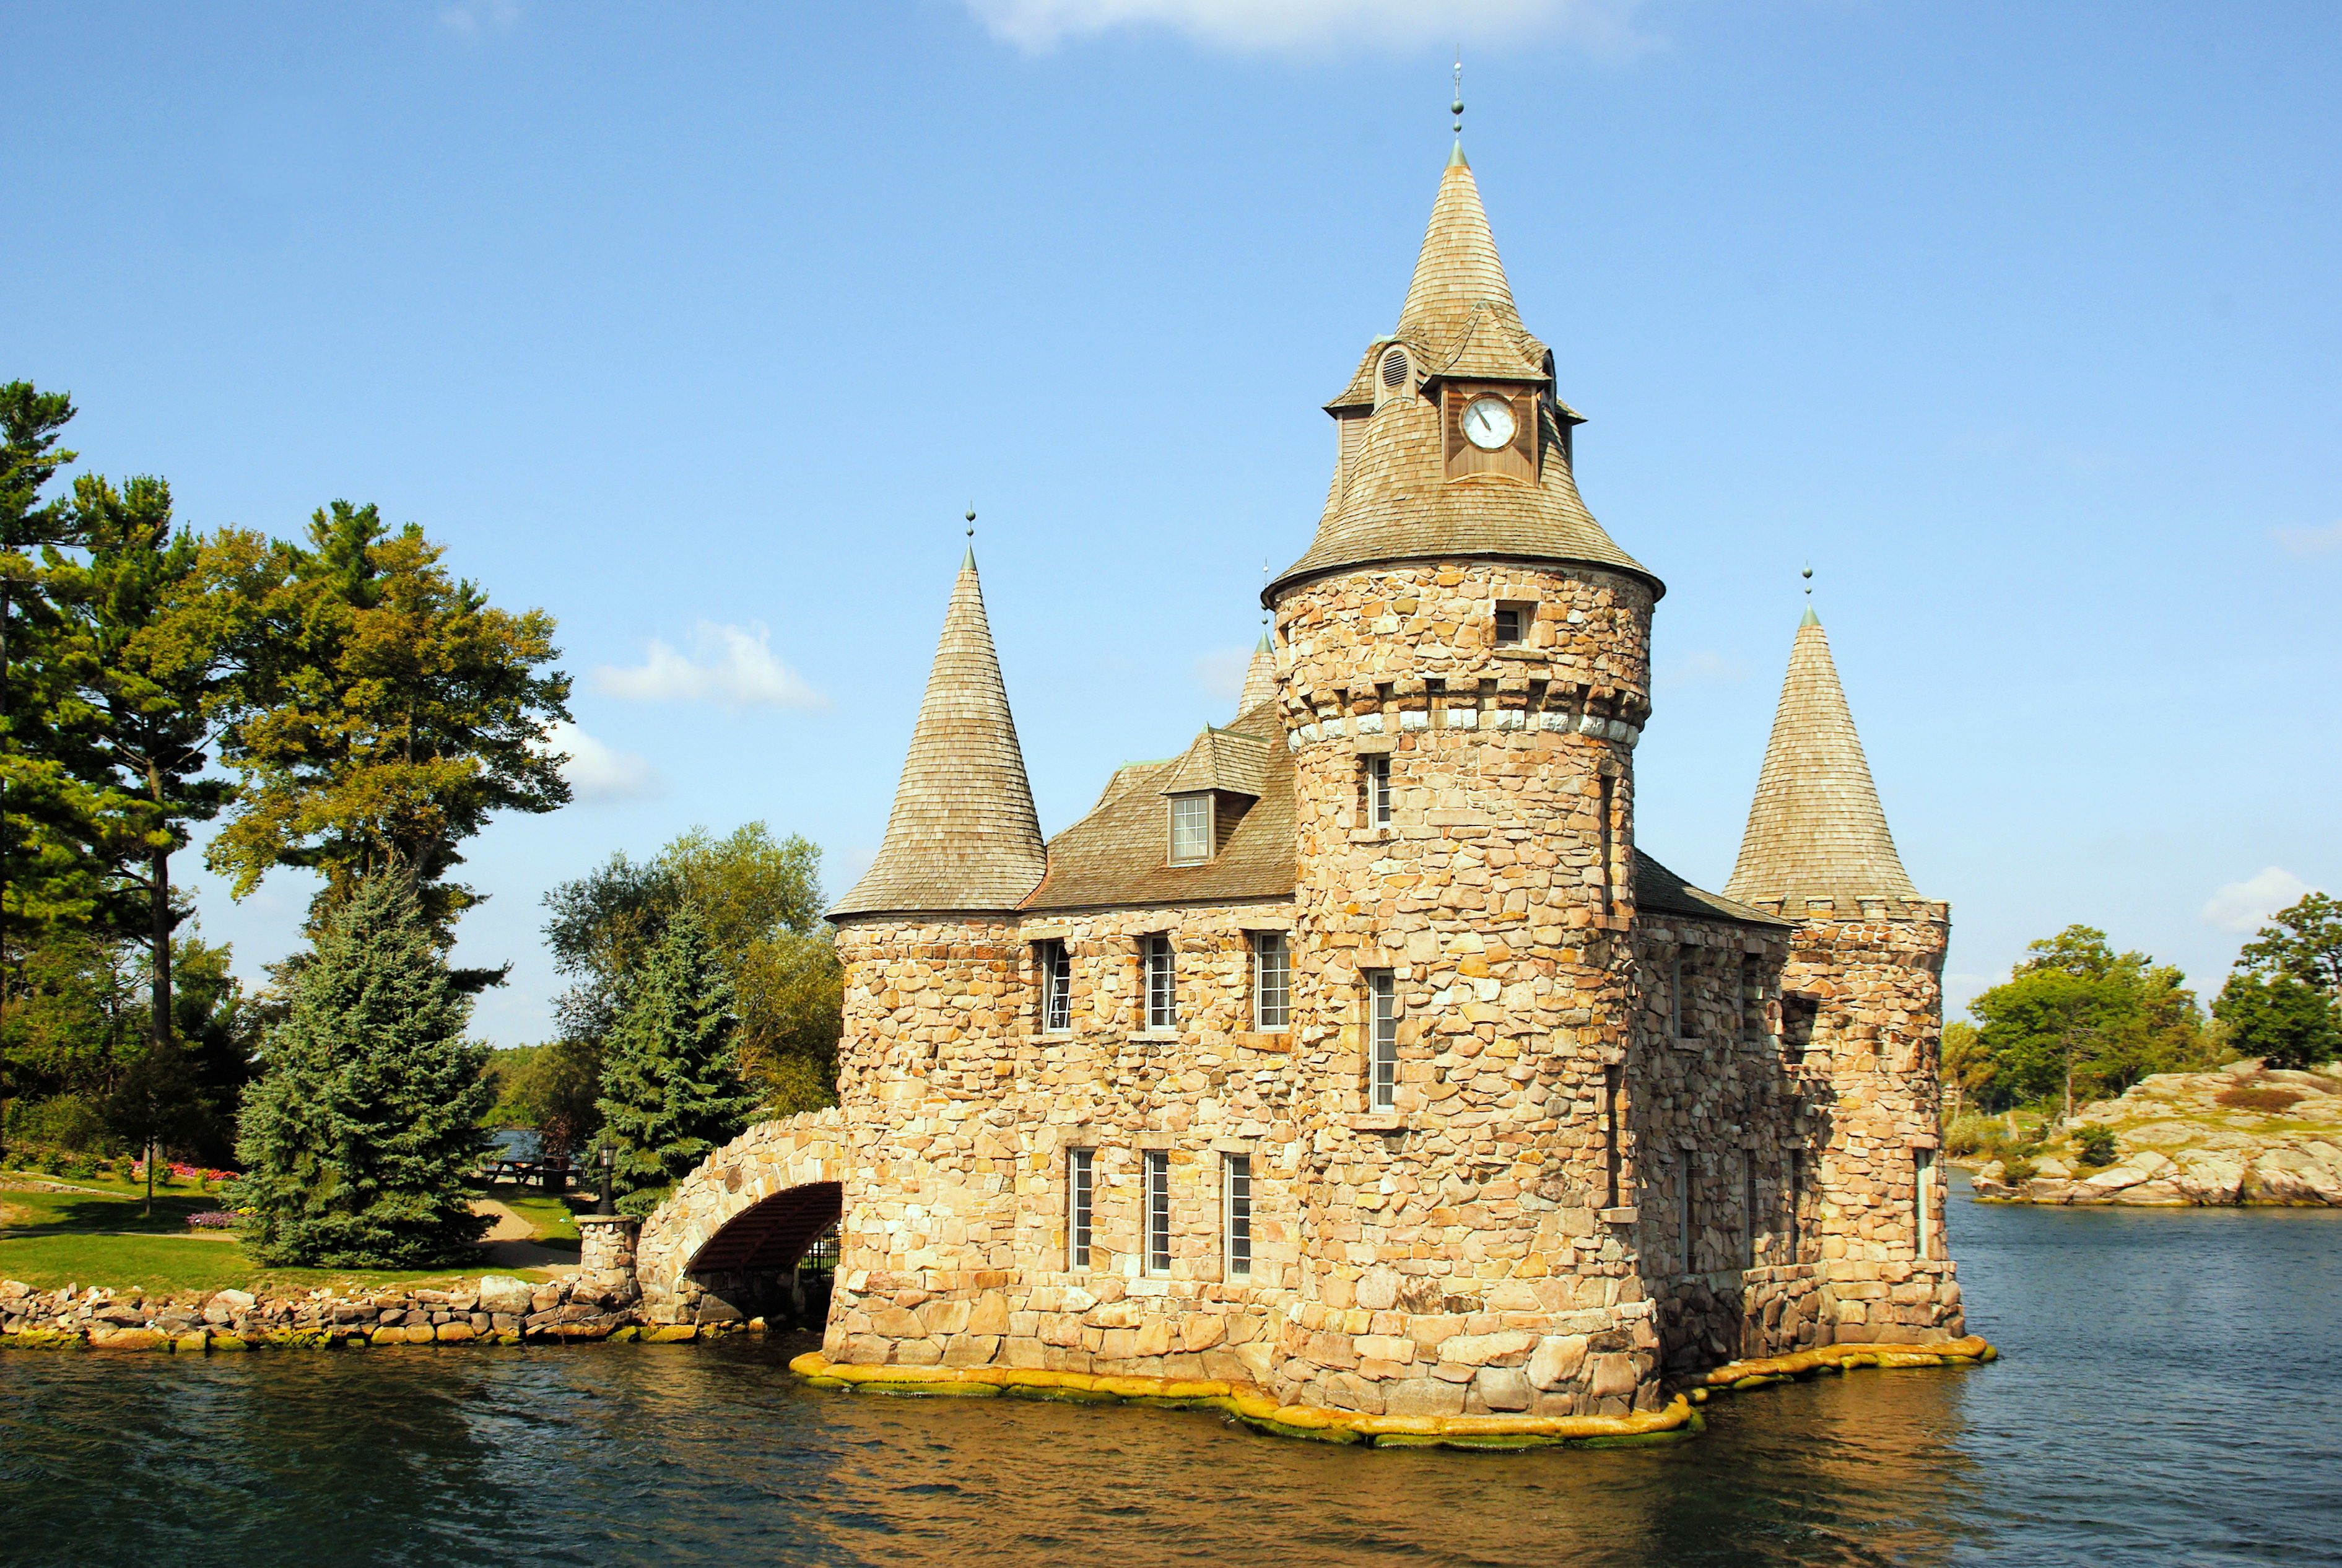
architecture, building, chateau, river, reflection, tower, castle, landmark, residence, church, tourism, waterway, place of worship, canada, monastery, mille les, water castle